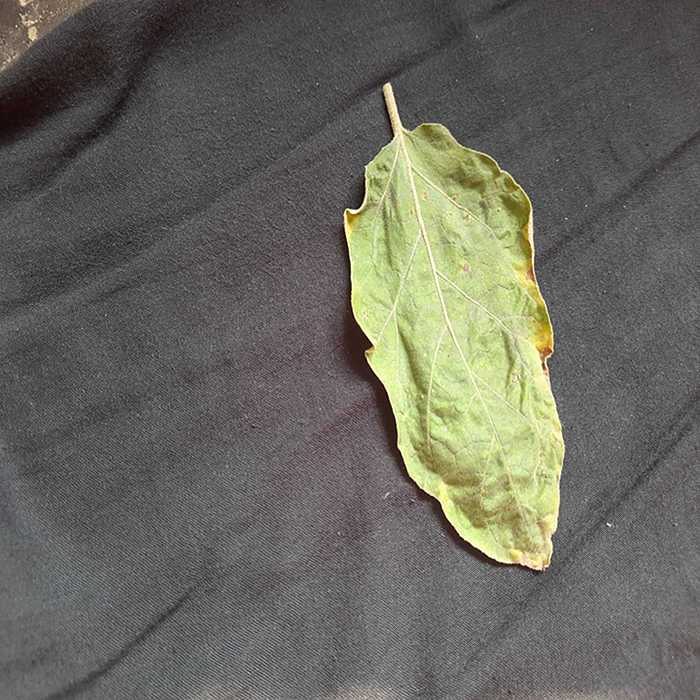
Plant: Eggplant
Label: Eggplant begomovirus